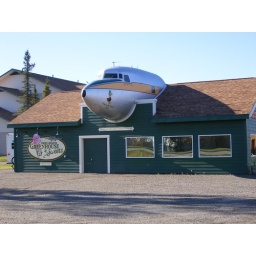
and of course, the airplane in the building next door